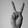
ASL letter: V